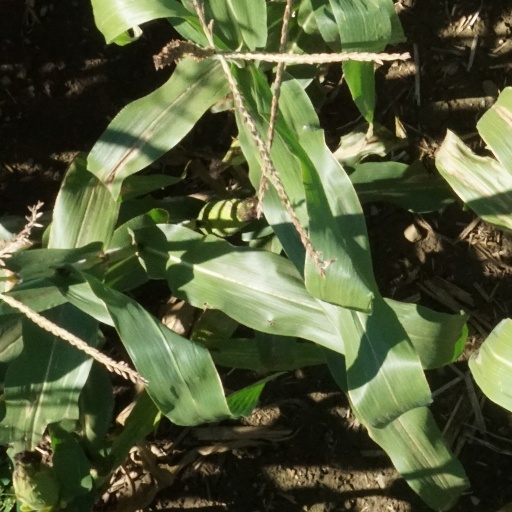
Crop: maize; corn